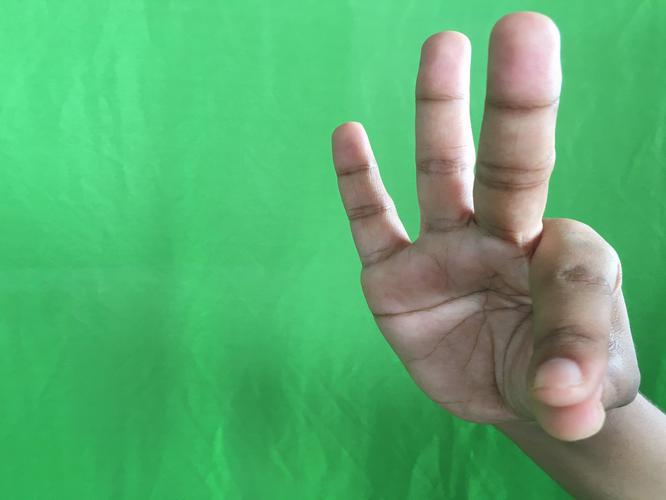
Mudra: Hamsasyam
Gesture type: single_hand